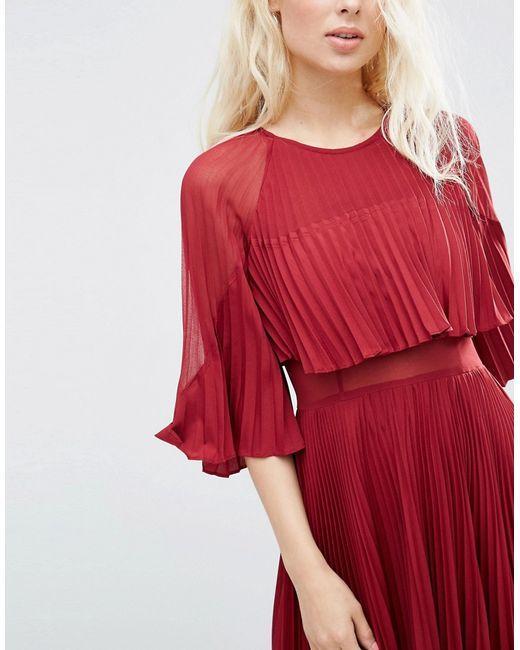
Frauen rotes Kleid für Party Flay Ärmel